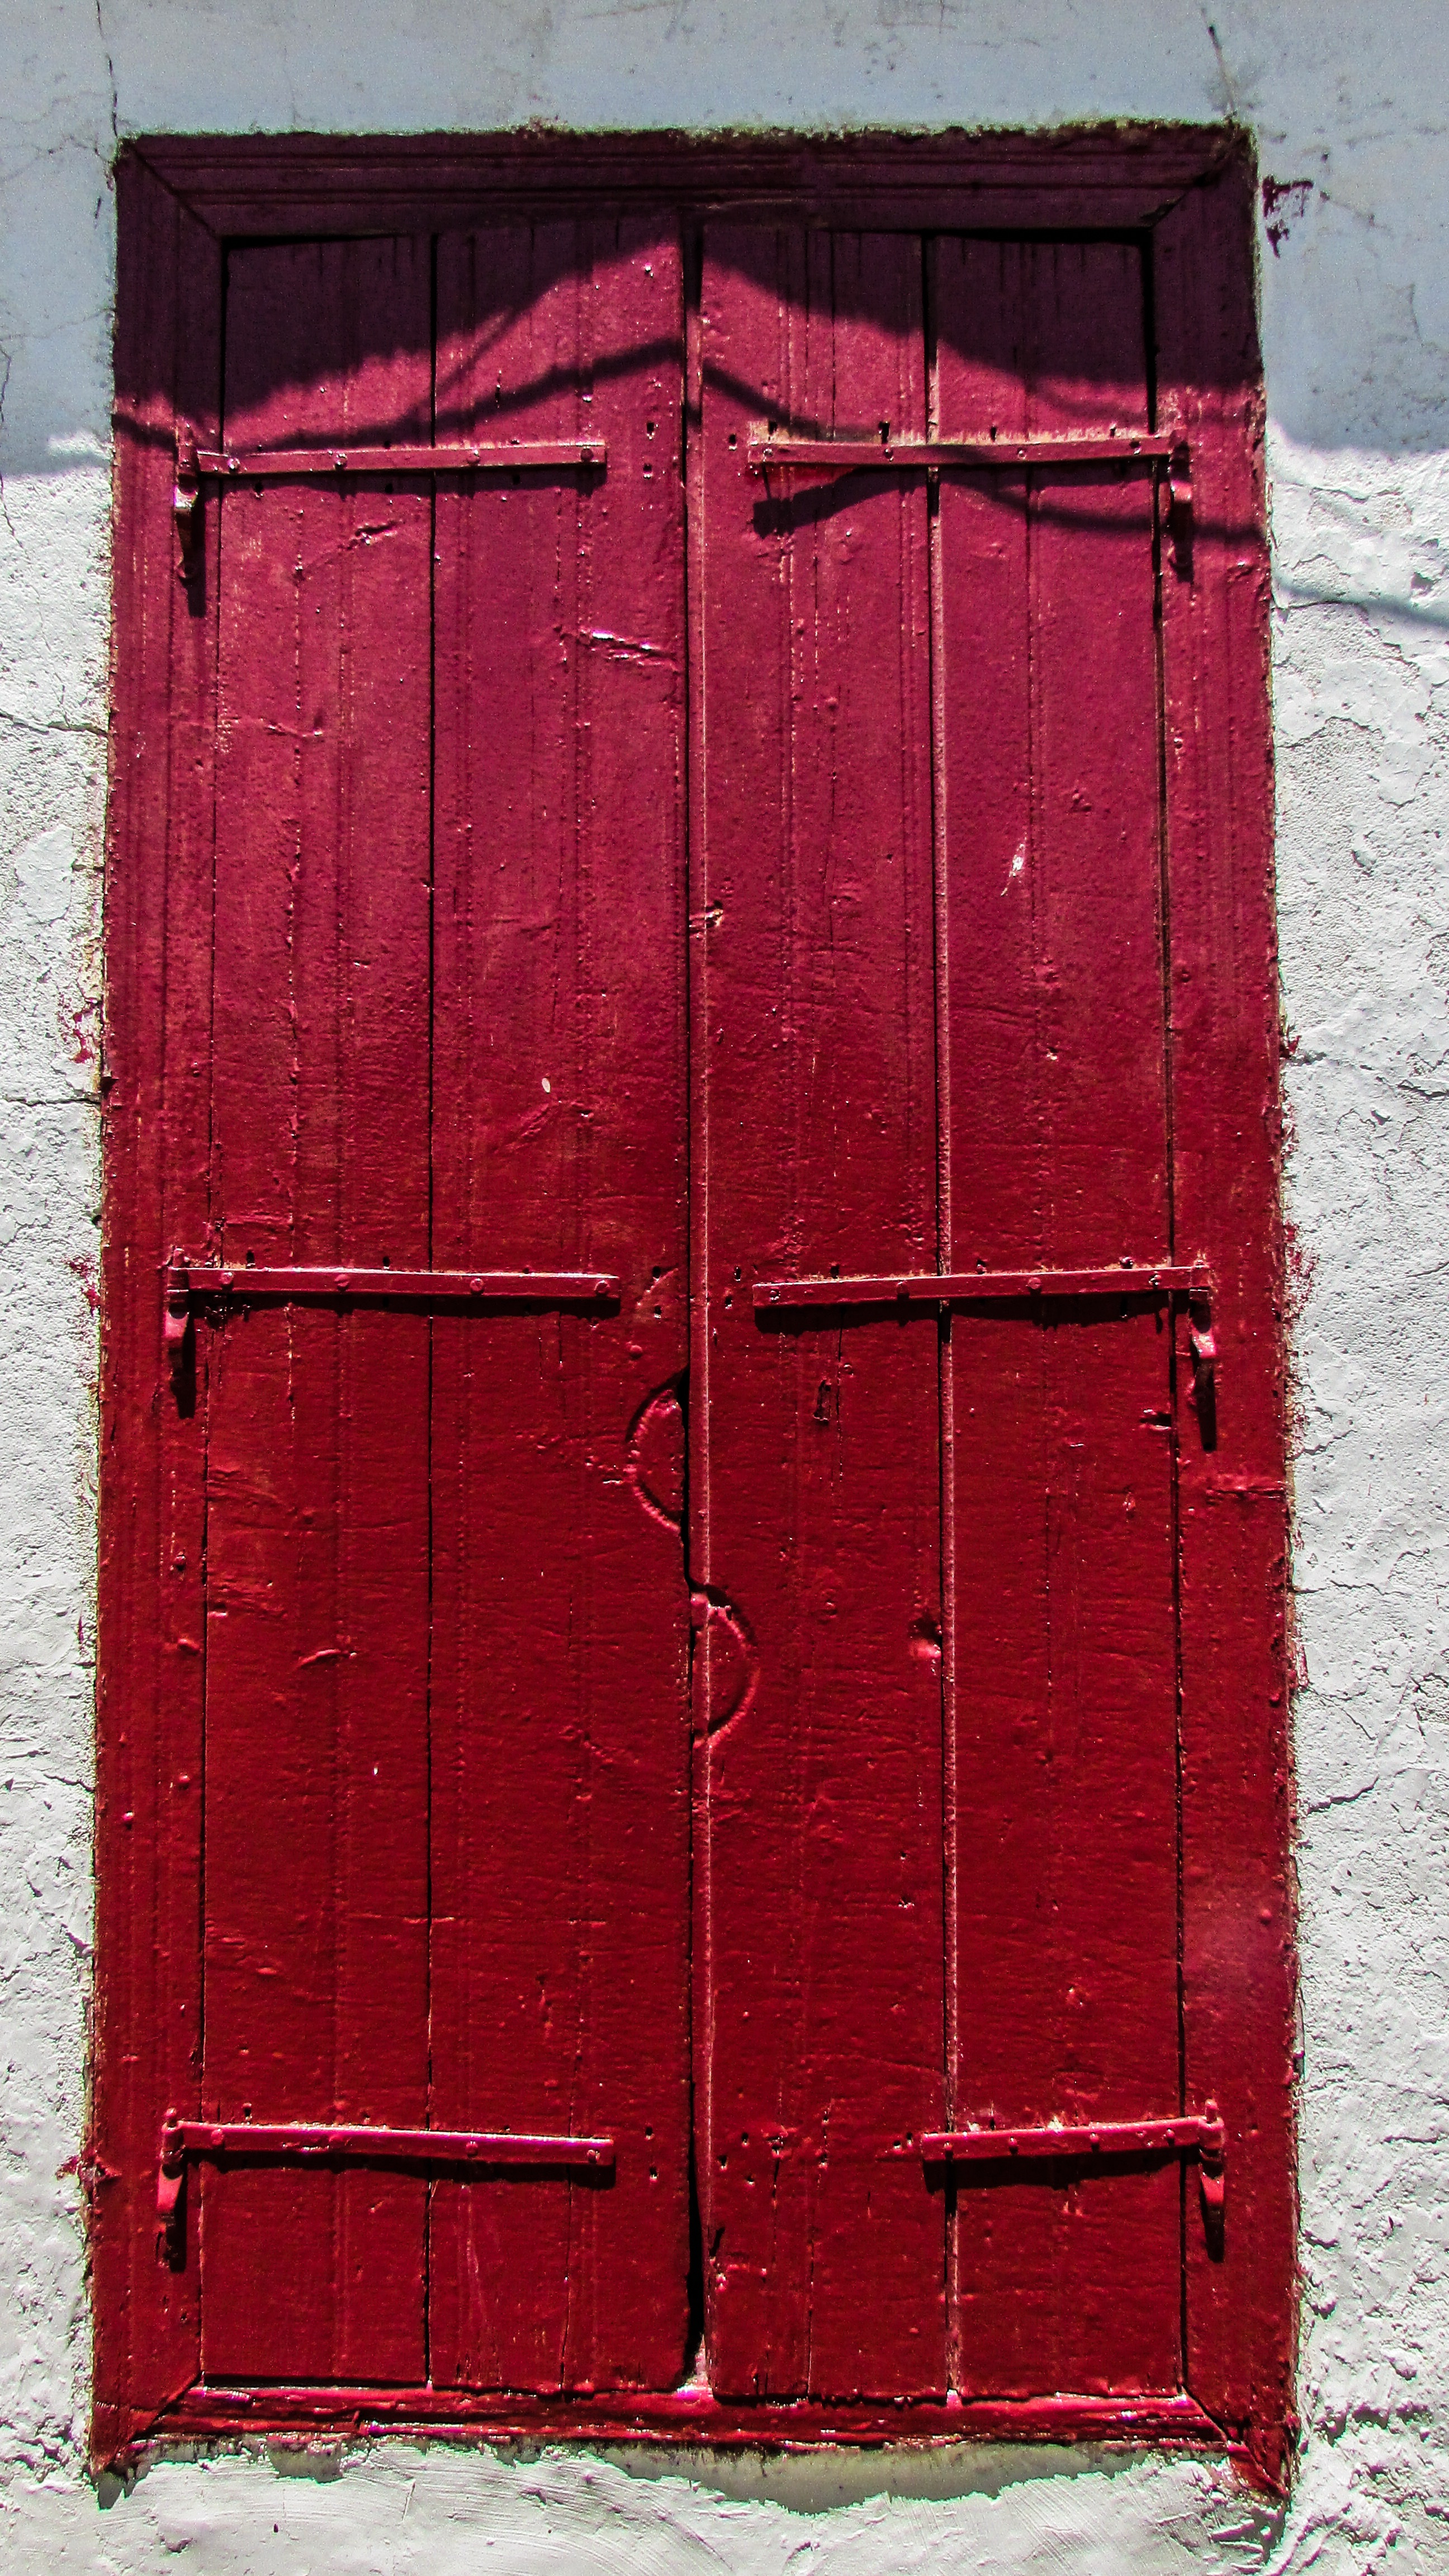
architecture, wood, house, window, old, wall, village, red, color, furniture, door, wooden, traditional, cyprus, kato lefkara, man made object